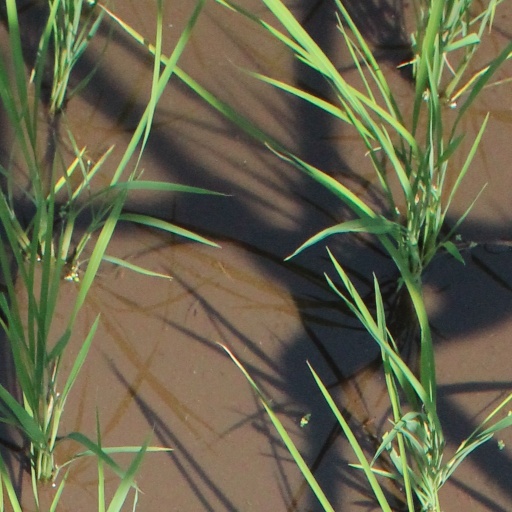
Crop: rice